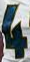
Number: 4